Christian Bonnet

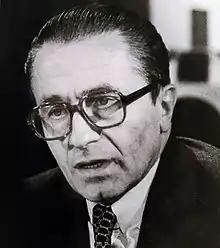

Christian was the oldest son of Pierre Bonnet and Suzanne Delebecque. He had two younger brothers: Didier and Jean-Claude. His grandfather, Charles Bonnet, married Claire Vaillant de Guélis, related to François-Michel le Tellier, Marquis de Louvois.